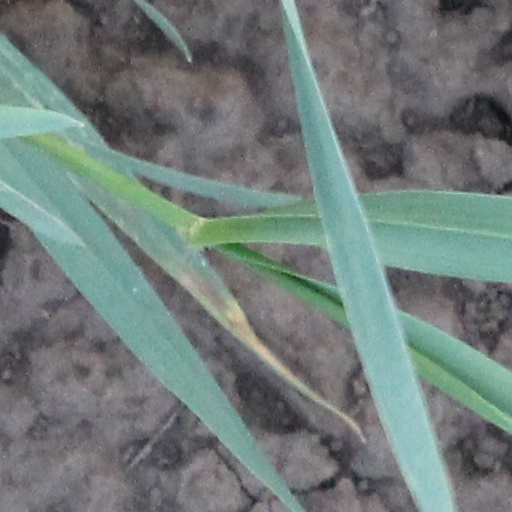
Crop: wheat